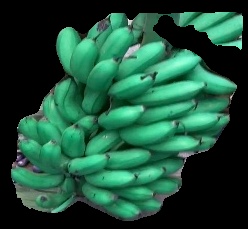
Variety: rasbale
Grade: grade1